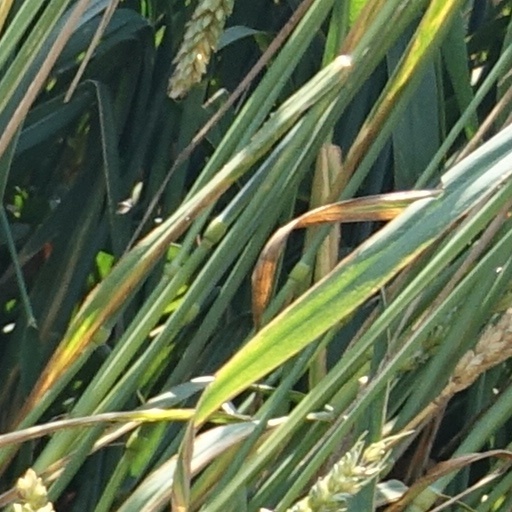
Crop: wheat